Craigslist Joe

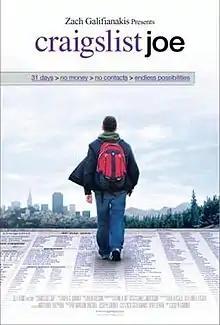

Craigslist Joe is a 2012 documentary film that follows Joseph Garner for a month of travel across the United States, solely supporting himself by contacting people on the website Craigslist. He spent the month without using any form of currency and without contacting people he already knew, relying on Craigslist users' "kindness and generosity".